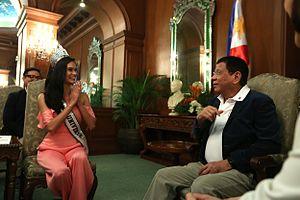
Pia Wurtzbach, de son nom complet Pia Alonzo Wurtzbach, née le 24 septembre 1989 à Stuttgart en Allemagne, est une actrice, mannequin, présentatrice de télévision germano-philippine, qui a été couronnée Miss Univers 2015. Elle est la 3e Miss Univers venant des Philippines, après Gloria Diaz en 1969 et Margarita Moran en 1973.
Miss Univers 2016 est la 65ᵉ élection de Miss Univers, qui s'est déroulée le 30 janvier 2017 au Mall of Asia Arena, à Pasay, aux Philippines.